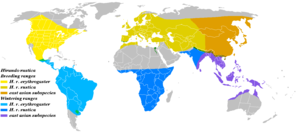
Cette liste des oiseaux au Canada provient de Bird Checklists of the World en date du mois de juillet 2018.
Cette liste des espèces d'oiseaux au Québec recense les taxons de ce groupe observés dans cette province du Canada. Elle provient de l'American Ornithologist Union en date du mois de janvier 2019. Elle comprend 470 espèces dont :